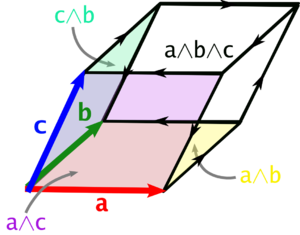
En mathématiques, la notion de produit extérieur permet de rendre compte de façon algébrique des concepts de parallélogrammes, parallélépipèdes… de dimension quelconque, vus comme produits des vecteurs qui en représentent les côtés.